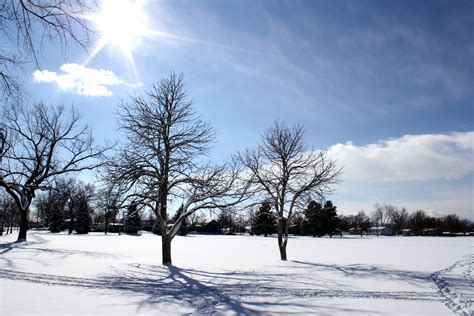
Weather: snow or frosty